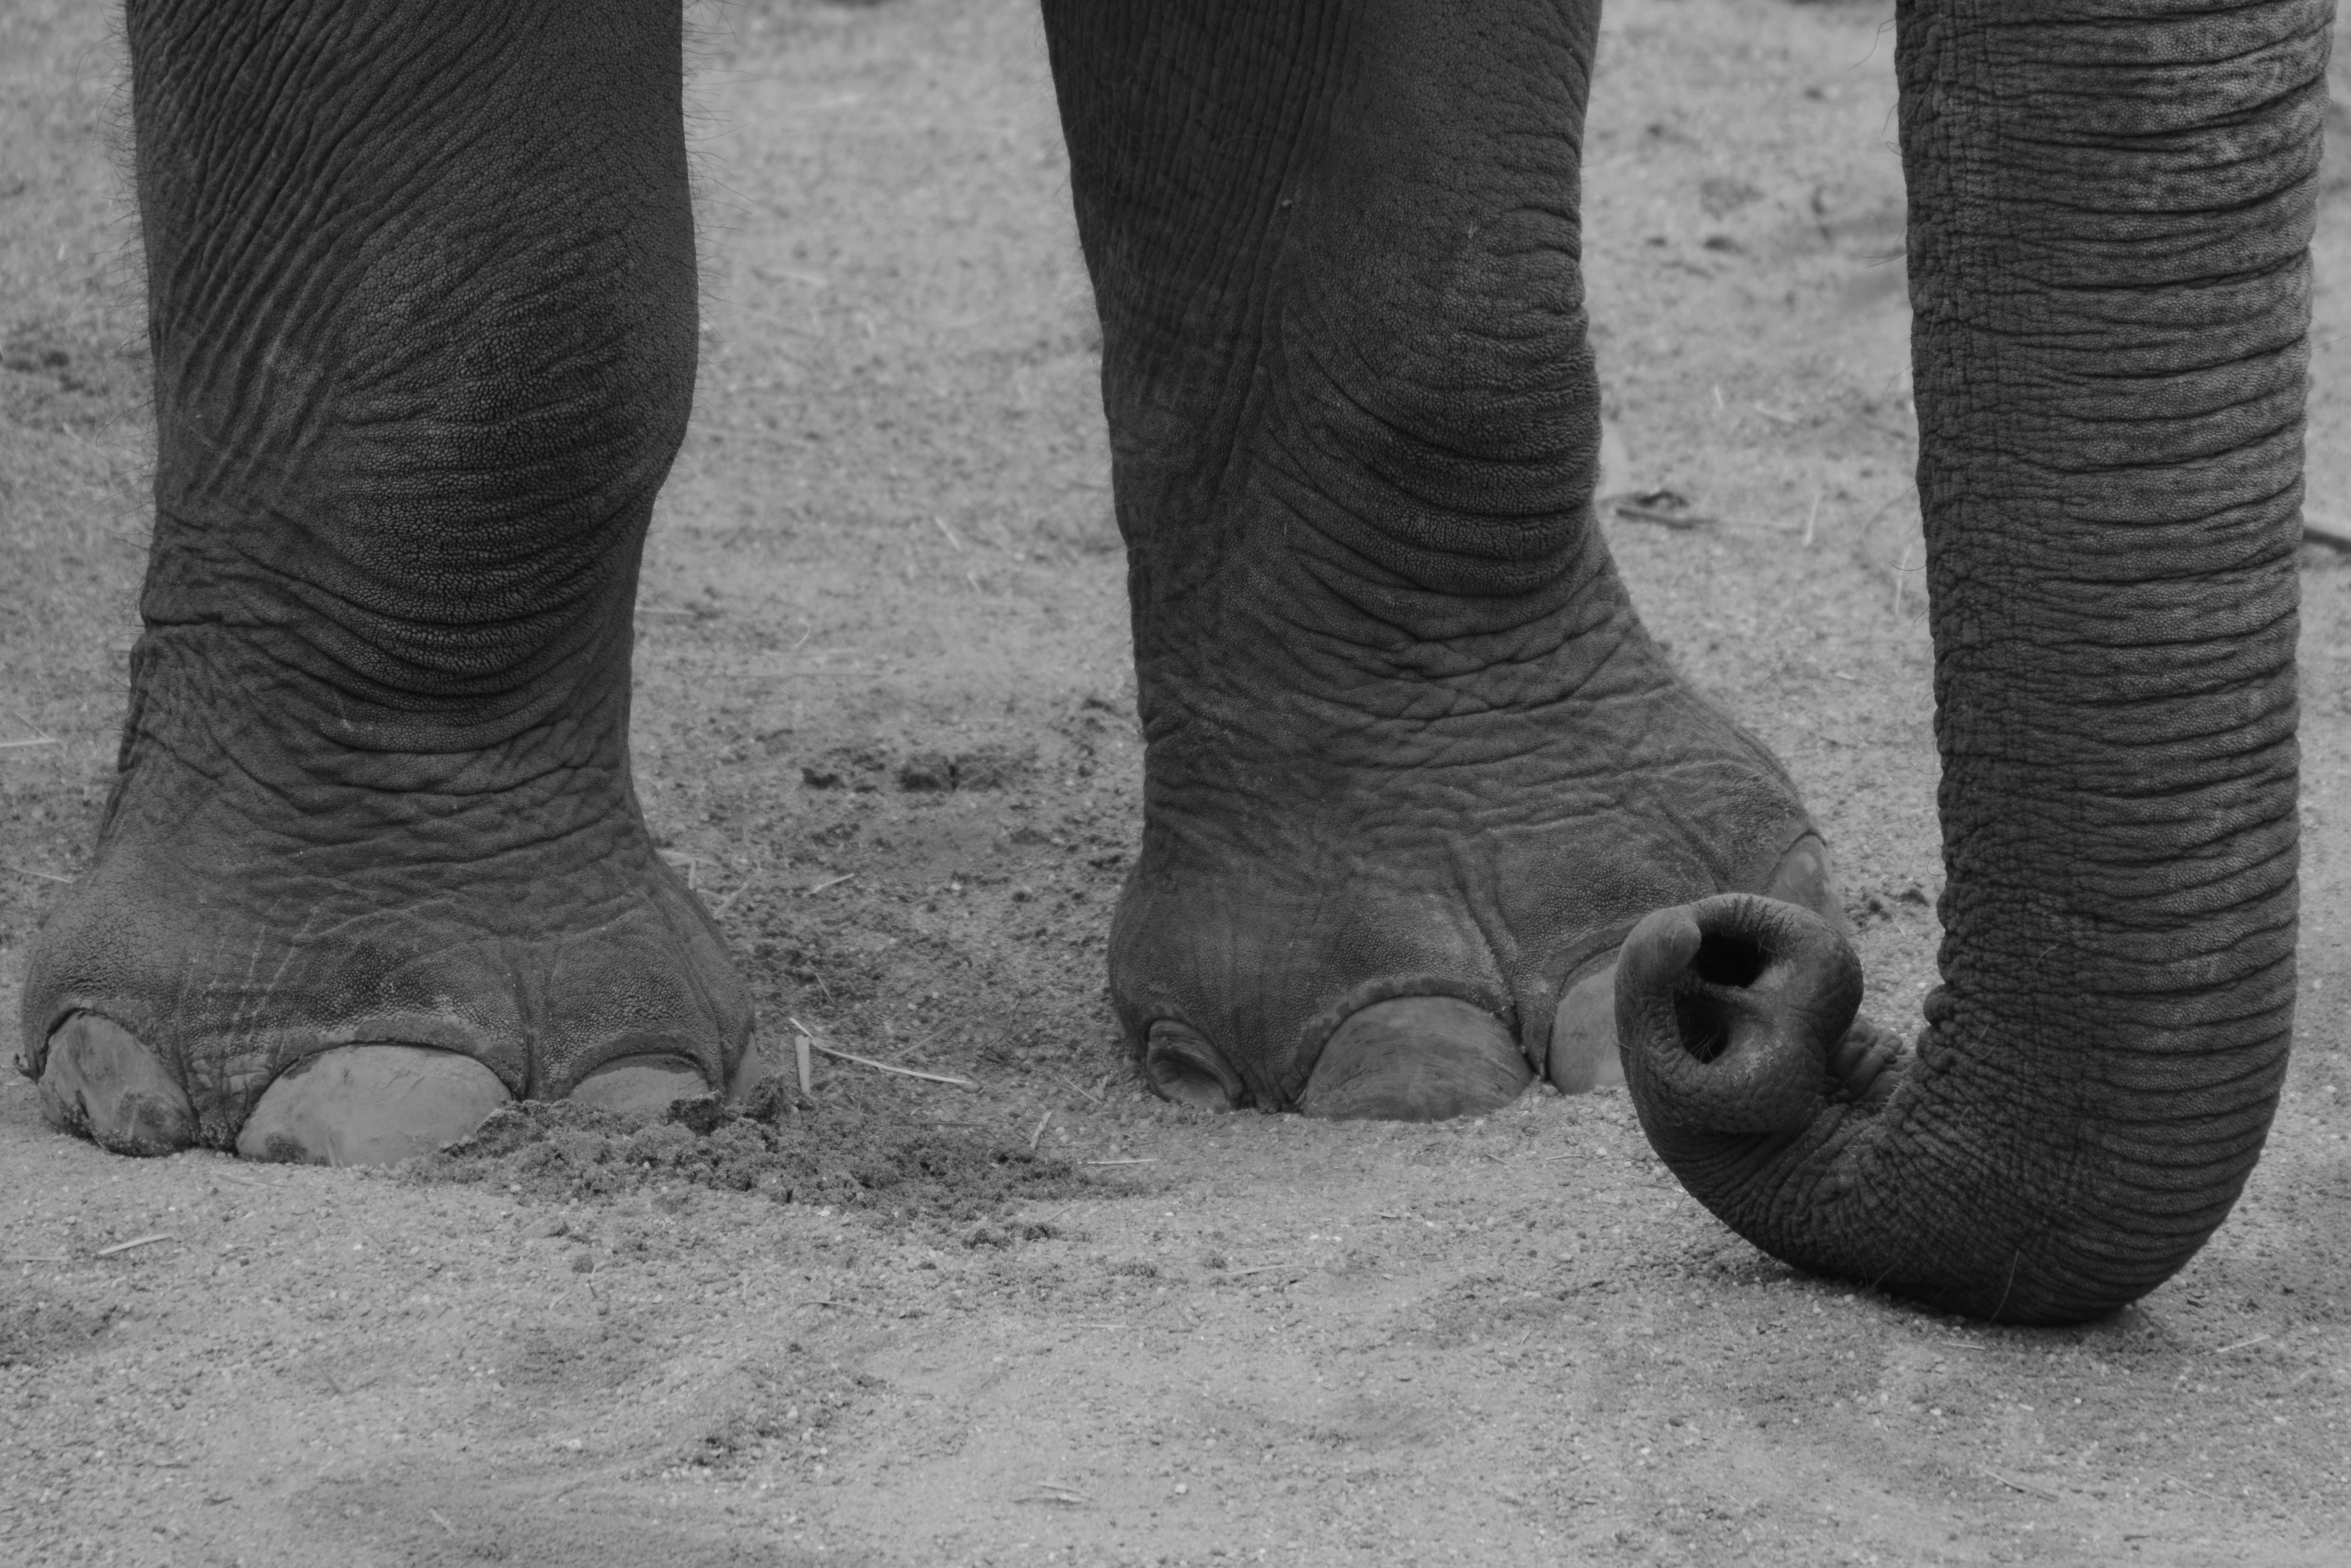
nature, sand, shoe, black and white, trunk, animal, boot, leg, mammal, black, monochrome, elephant, human body, footwear, monochrome photography